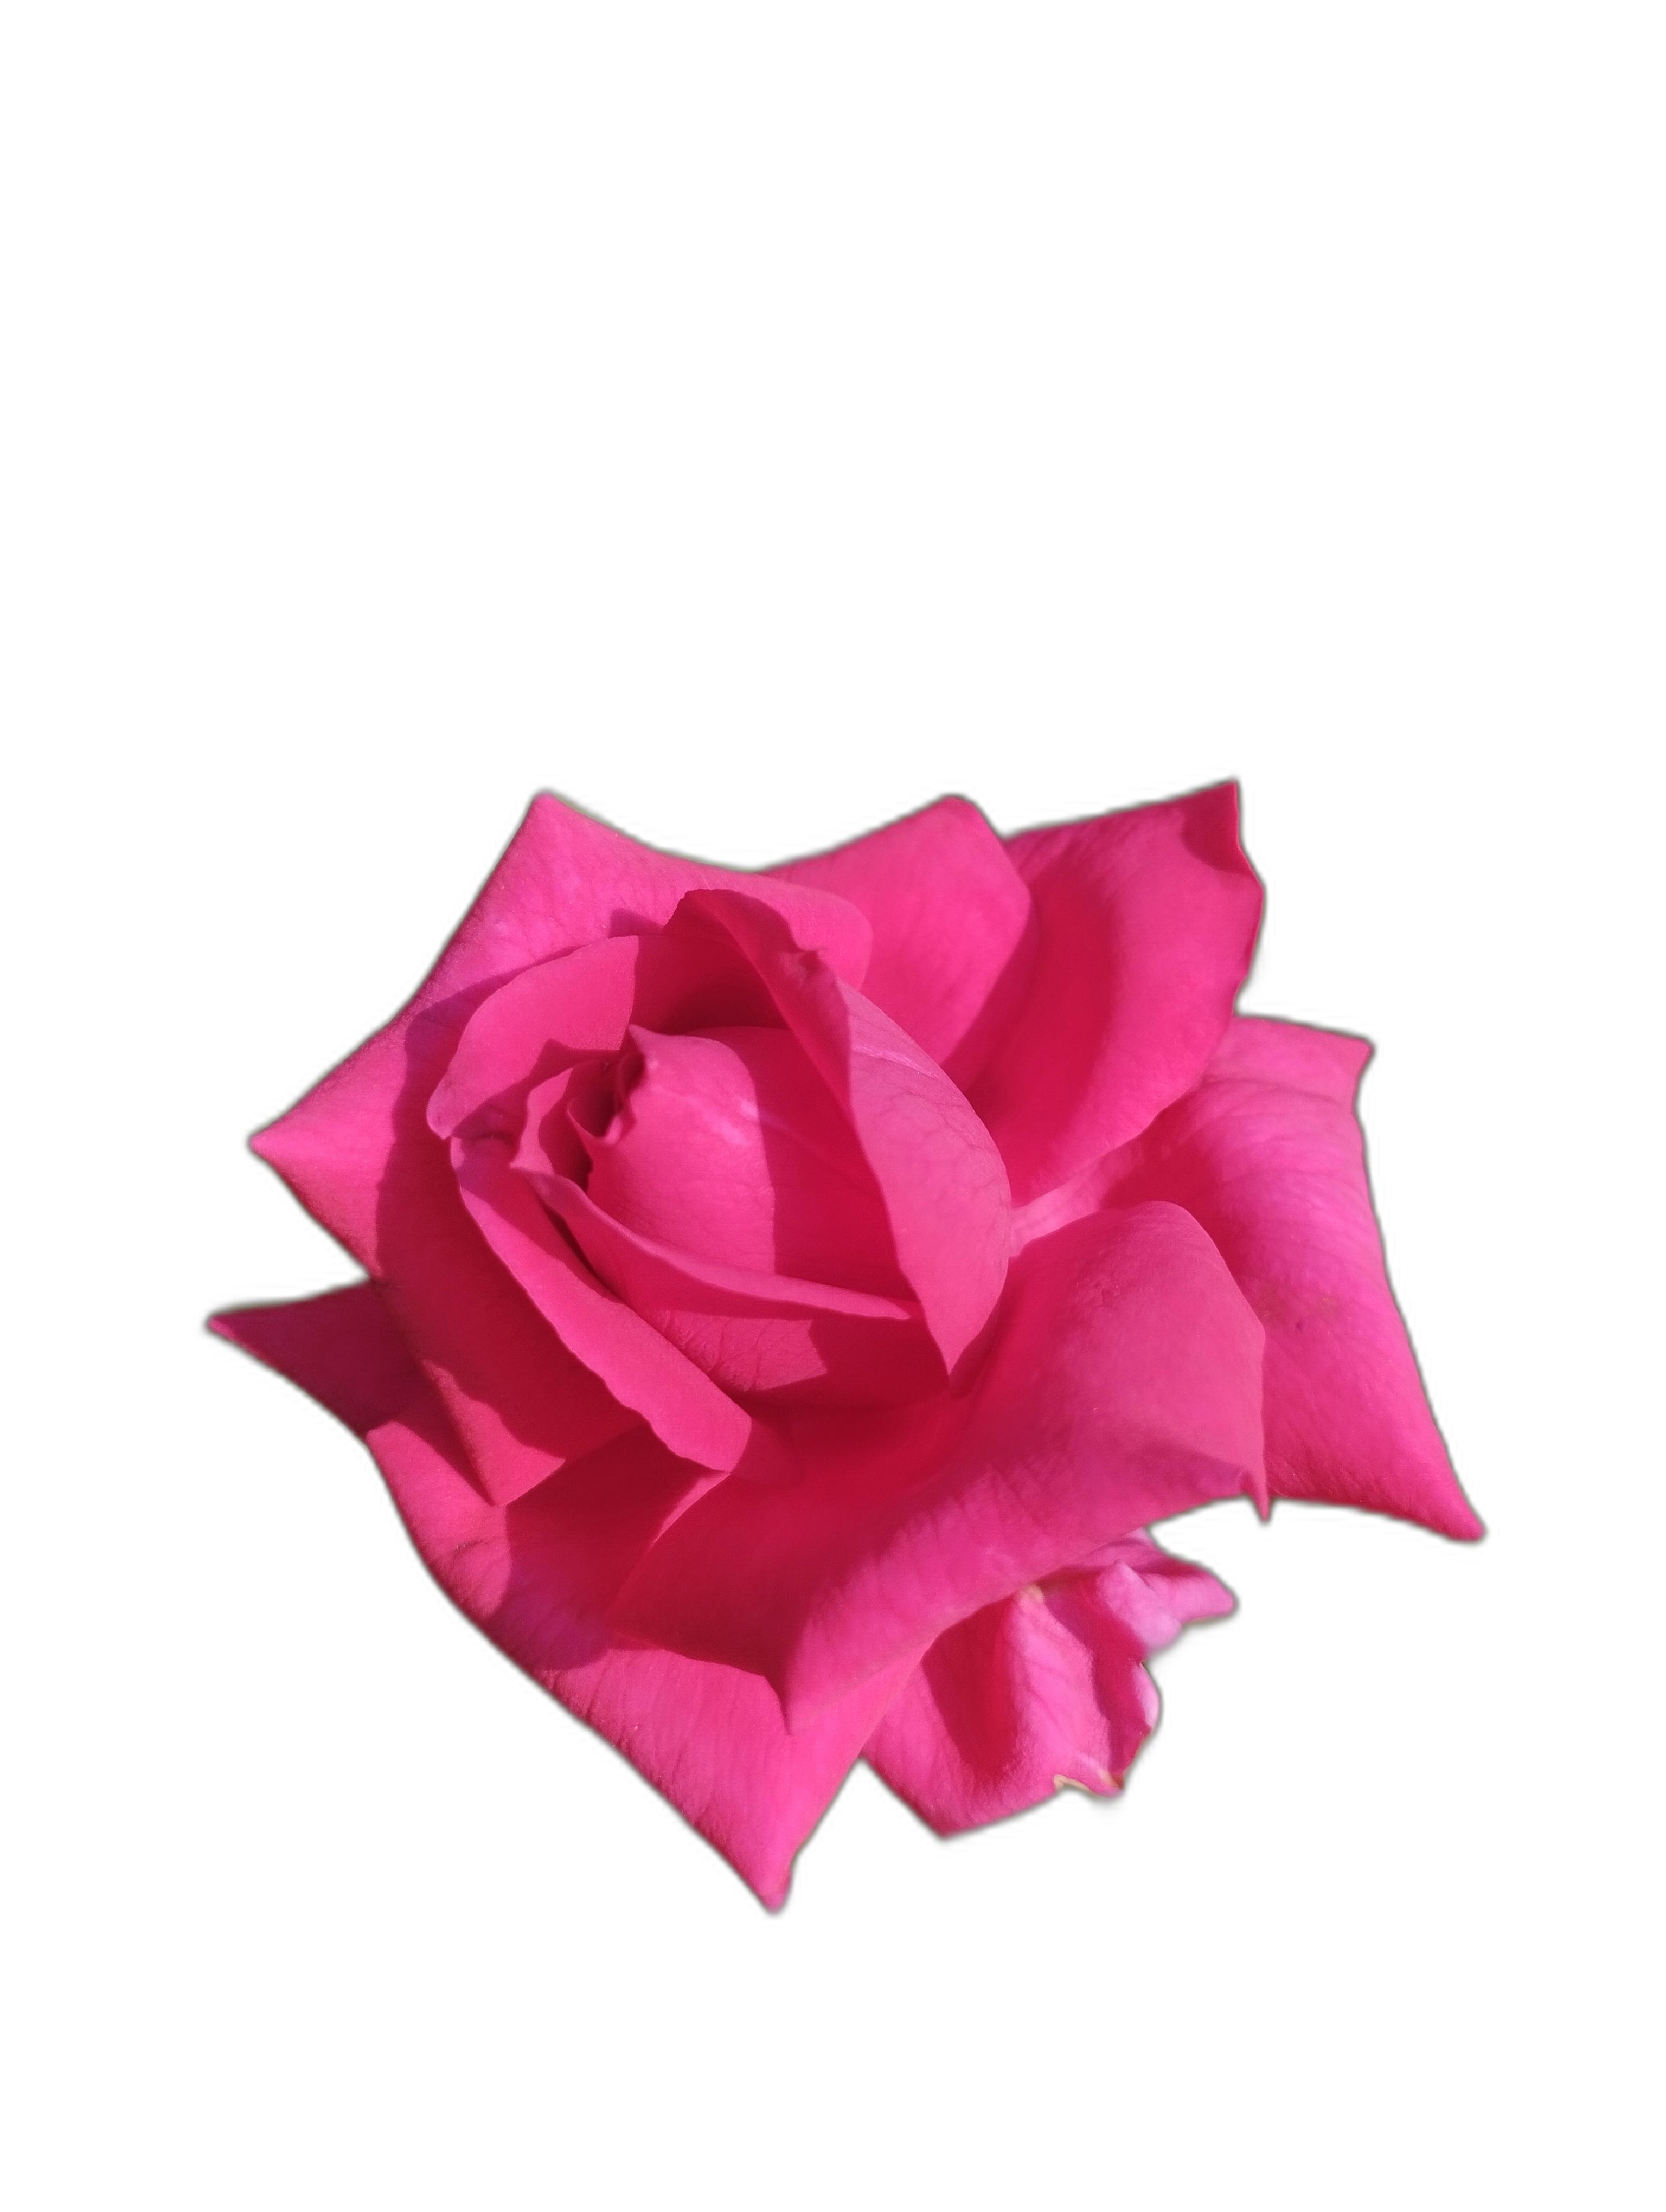
Label: Rose